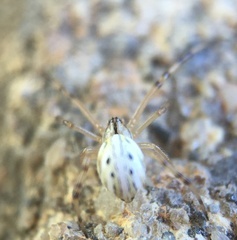
Species: Lactrodectus_hesperus